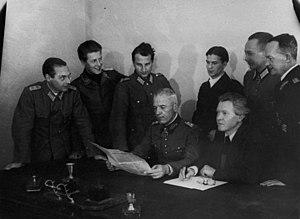
Le Comité national pour une Allemagne libre était une organisation d’Allemands antinazis active en Union soviétique durant la Seconde Guerre mondiale. Les anciens membres du comité joueront un rôle important dans l'édification d'un régime communiste au sein de la zone d'occupation soviétique en Allemagne qui conduira à la création de la République démocratique allemande.